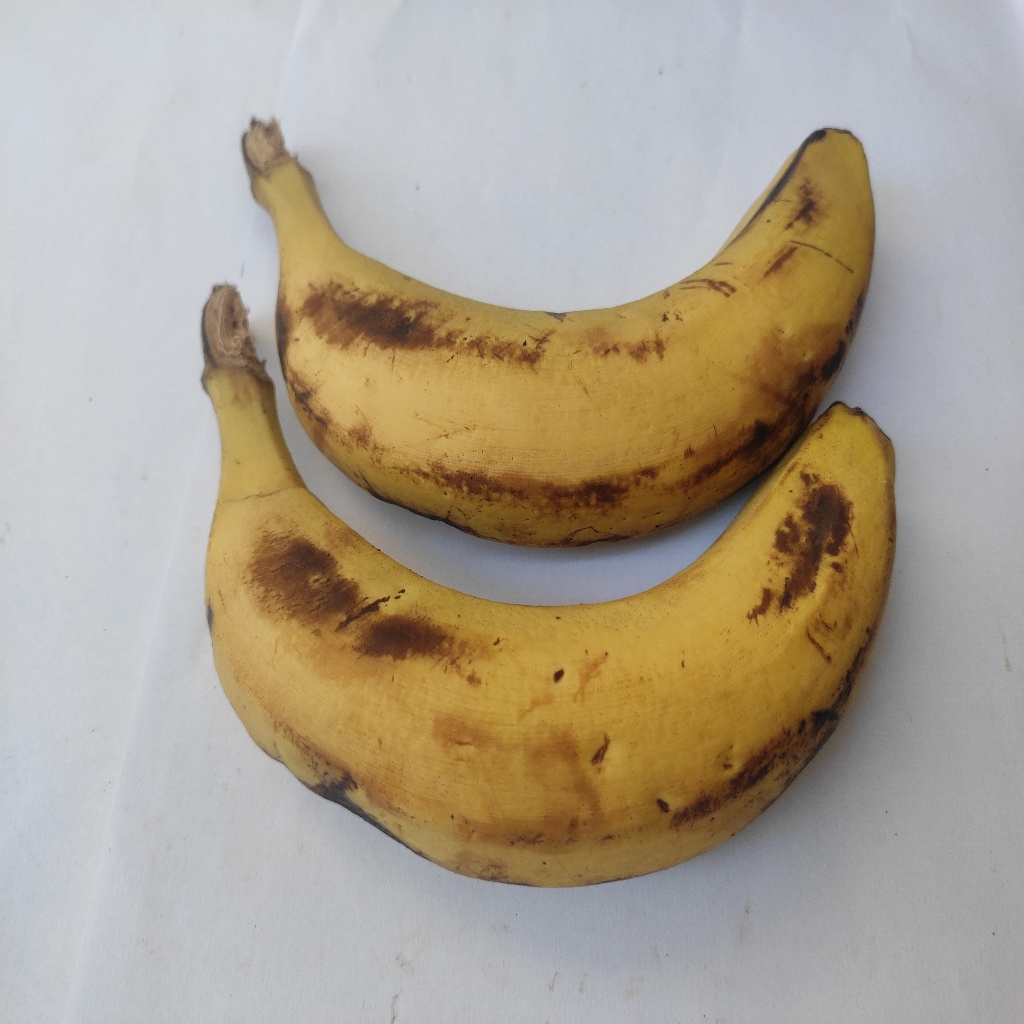
Crop: banana
Quality class: Class_A